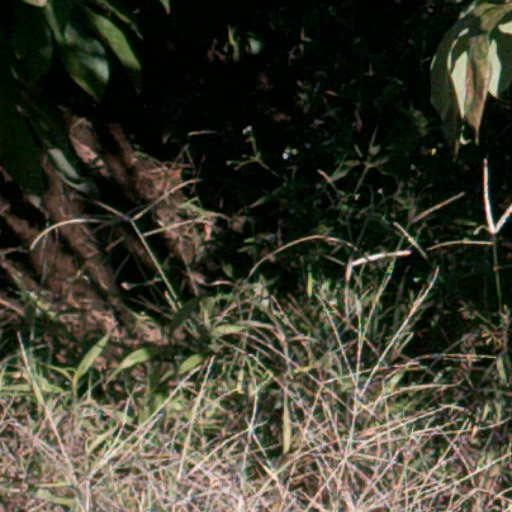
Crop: cassava